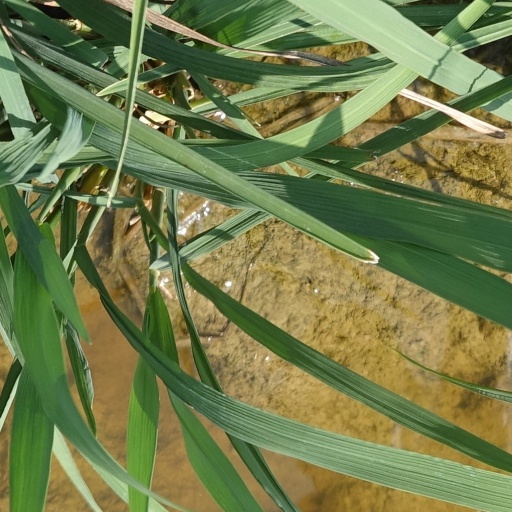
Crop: rice